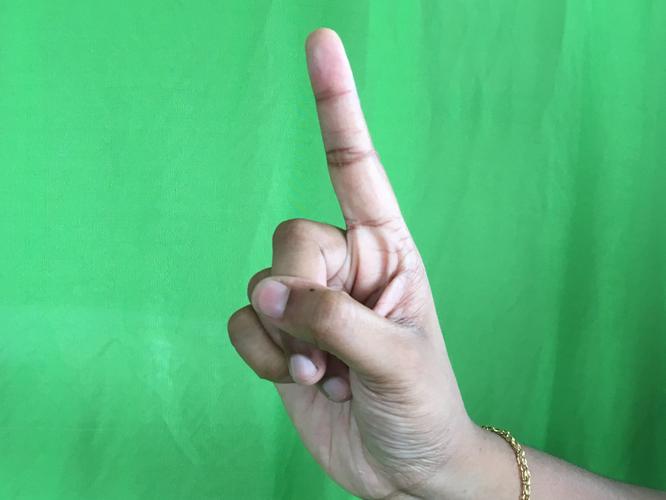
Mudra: Suchi
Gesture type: single_hand